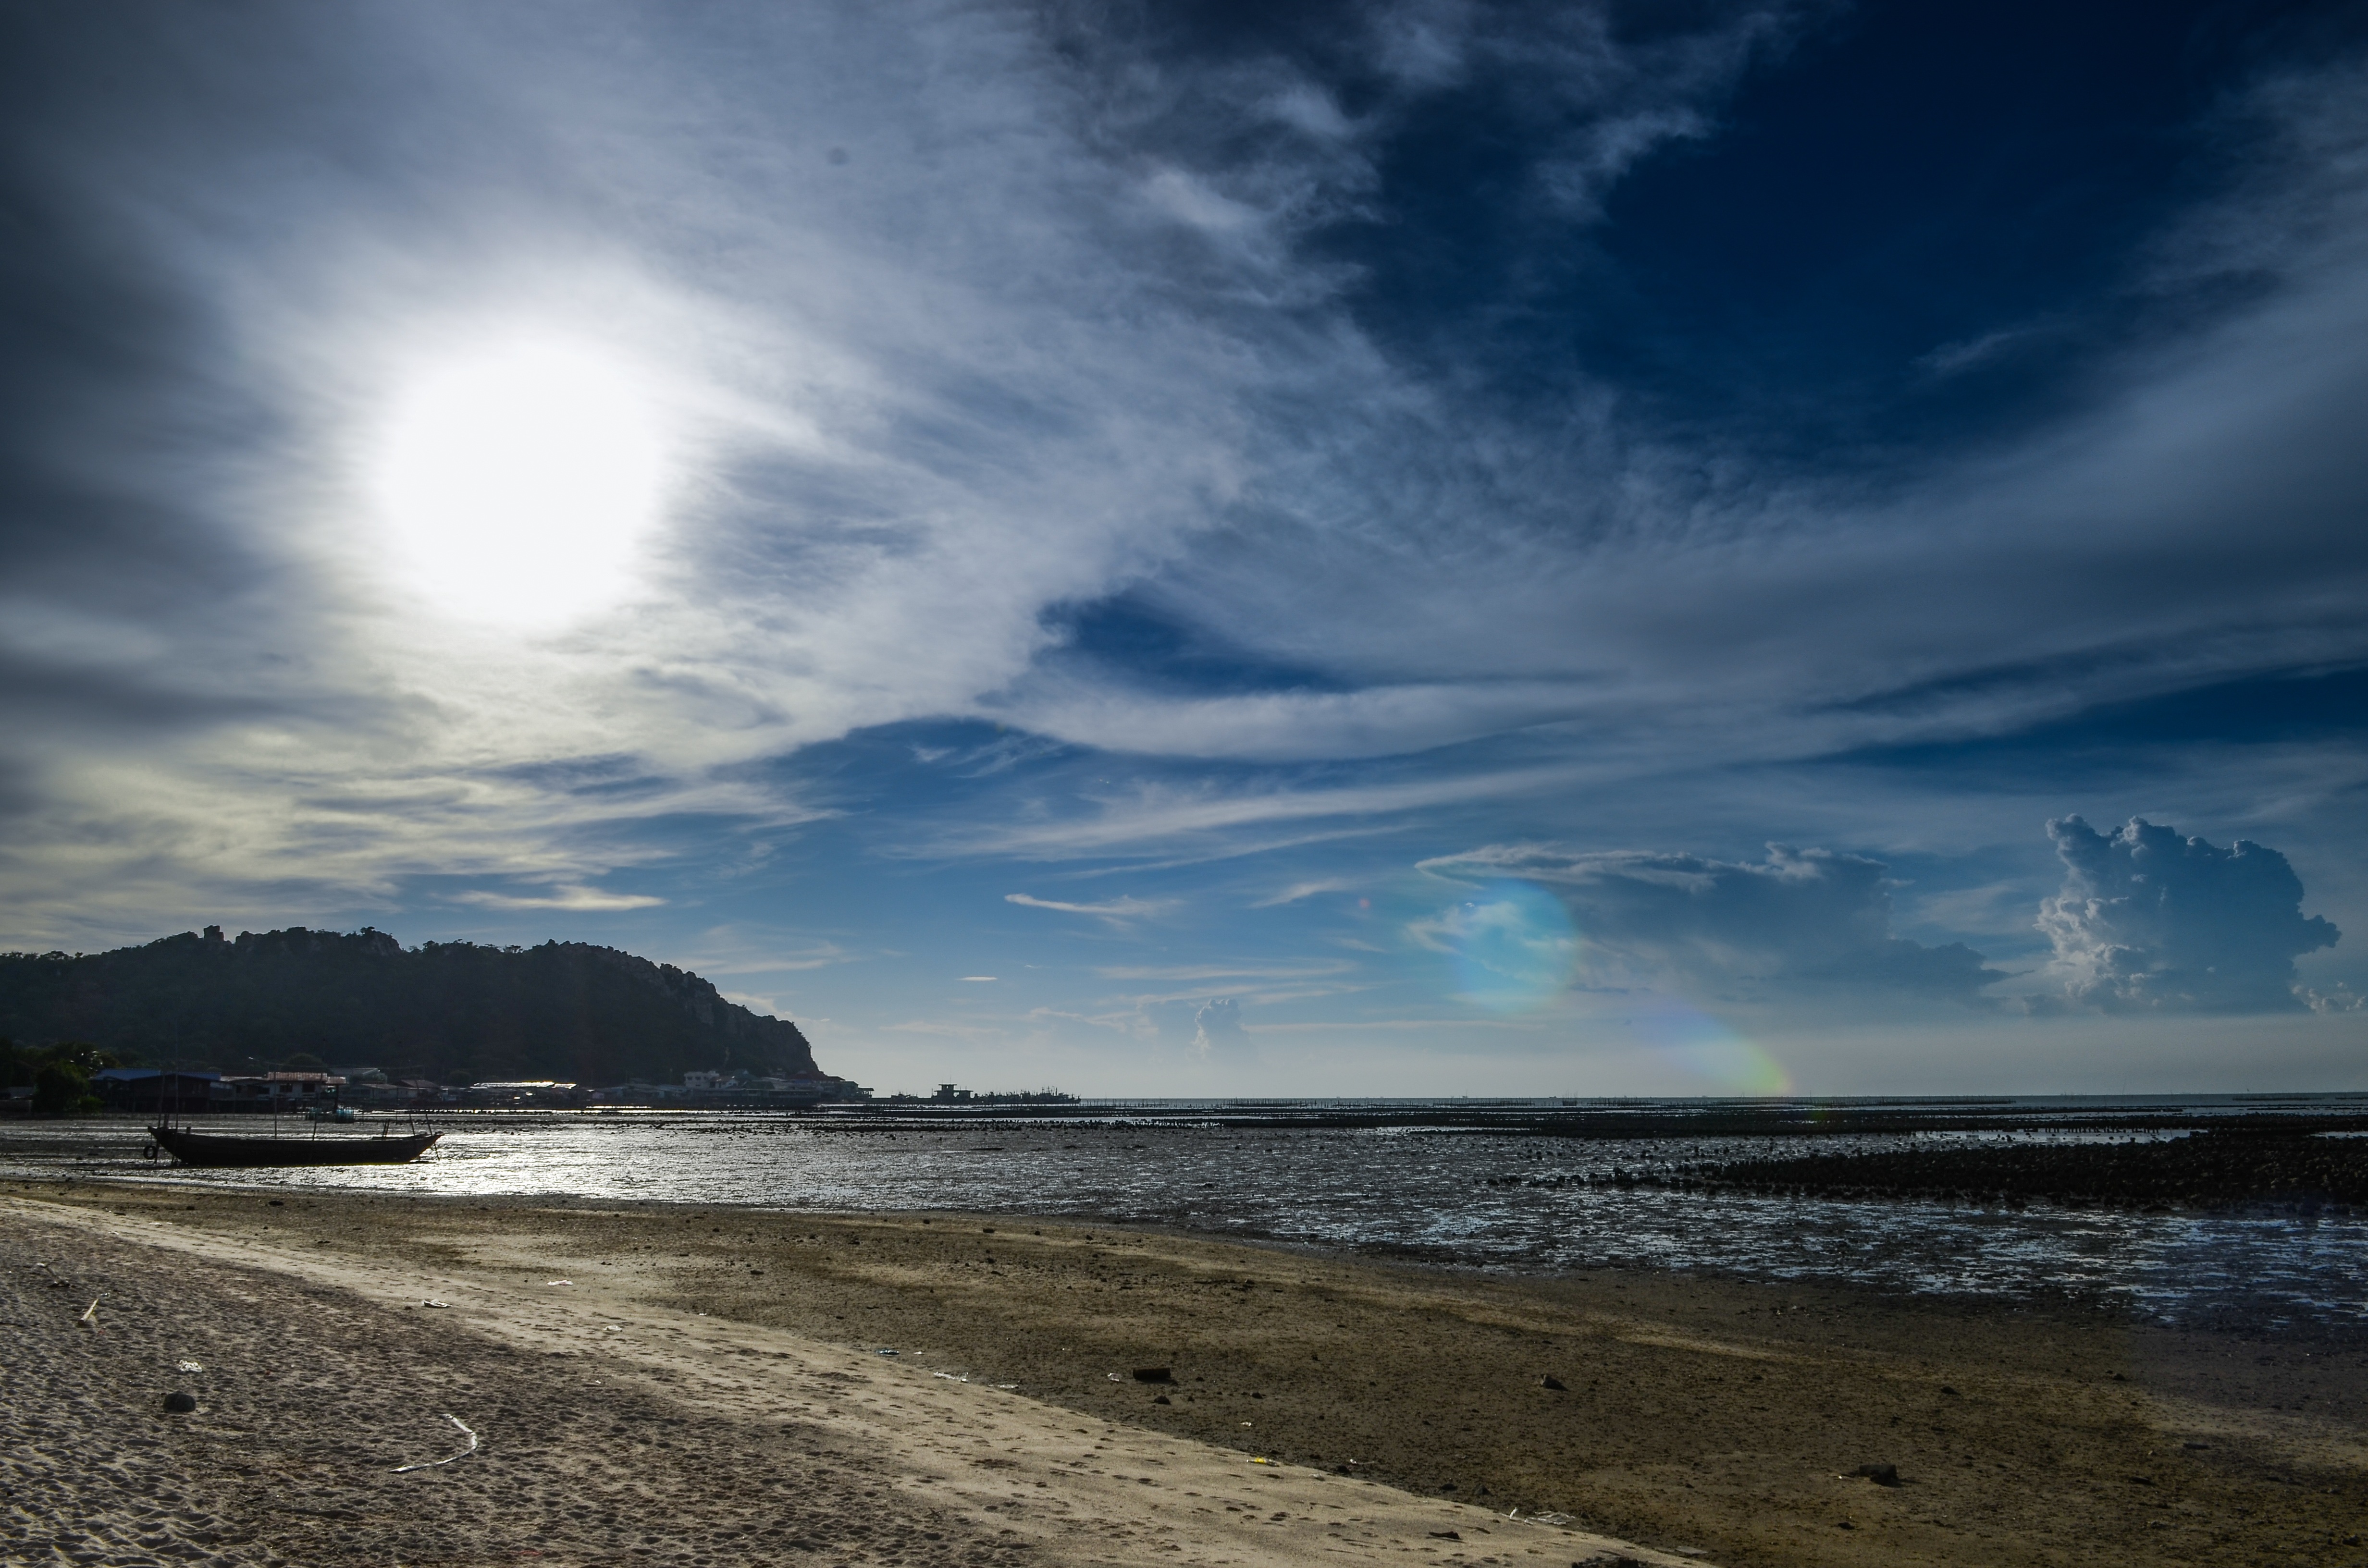
beach, landscape, sea, coast, sand, ocean, horizon, light, cloud, sky, sun, sunrise, sunset, sunlight, morning, shore, wave, dawn, dusk, evening, bay, body of water, day, meteorological phenomenon, wind wave